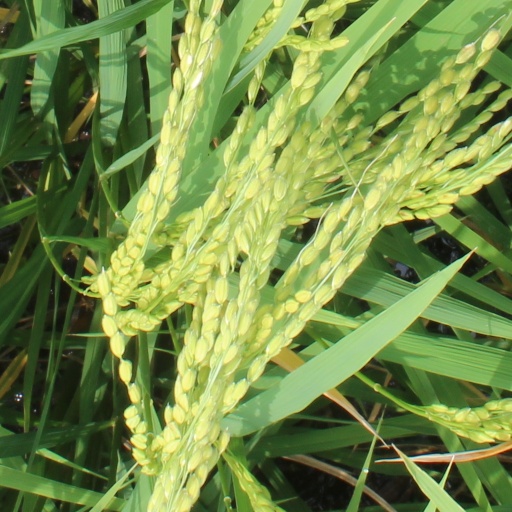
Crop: rice